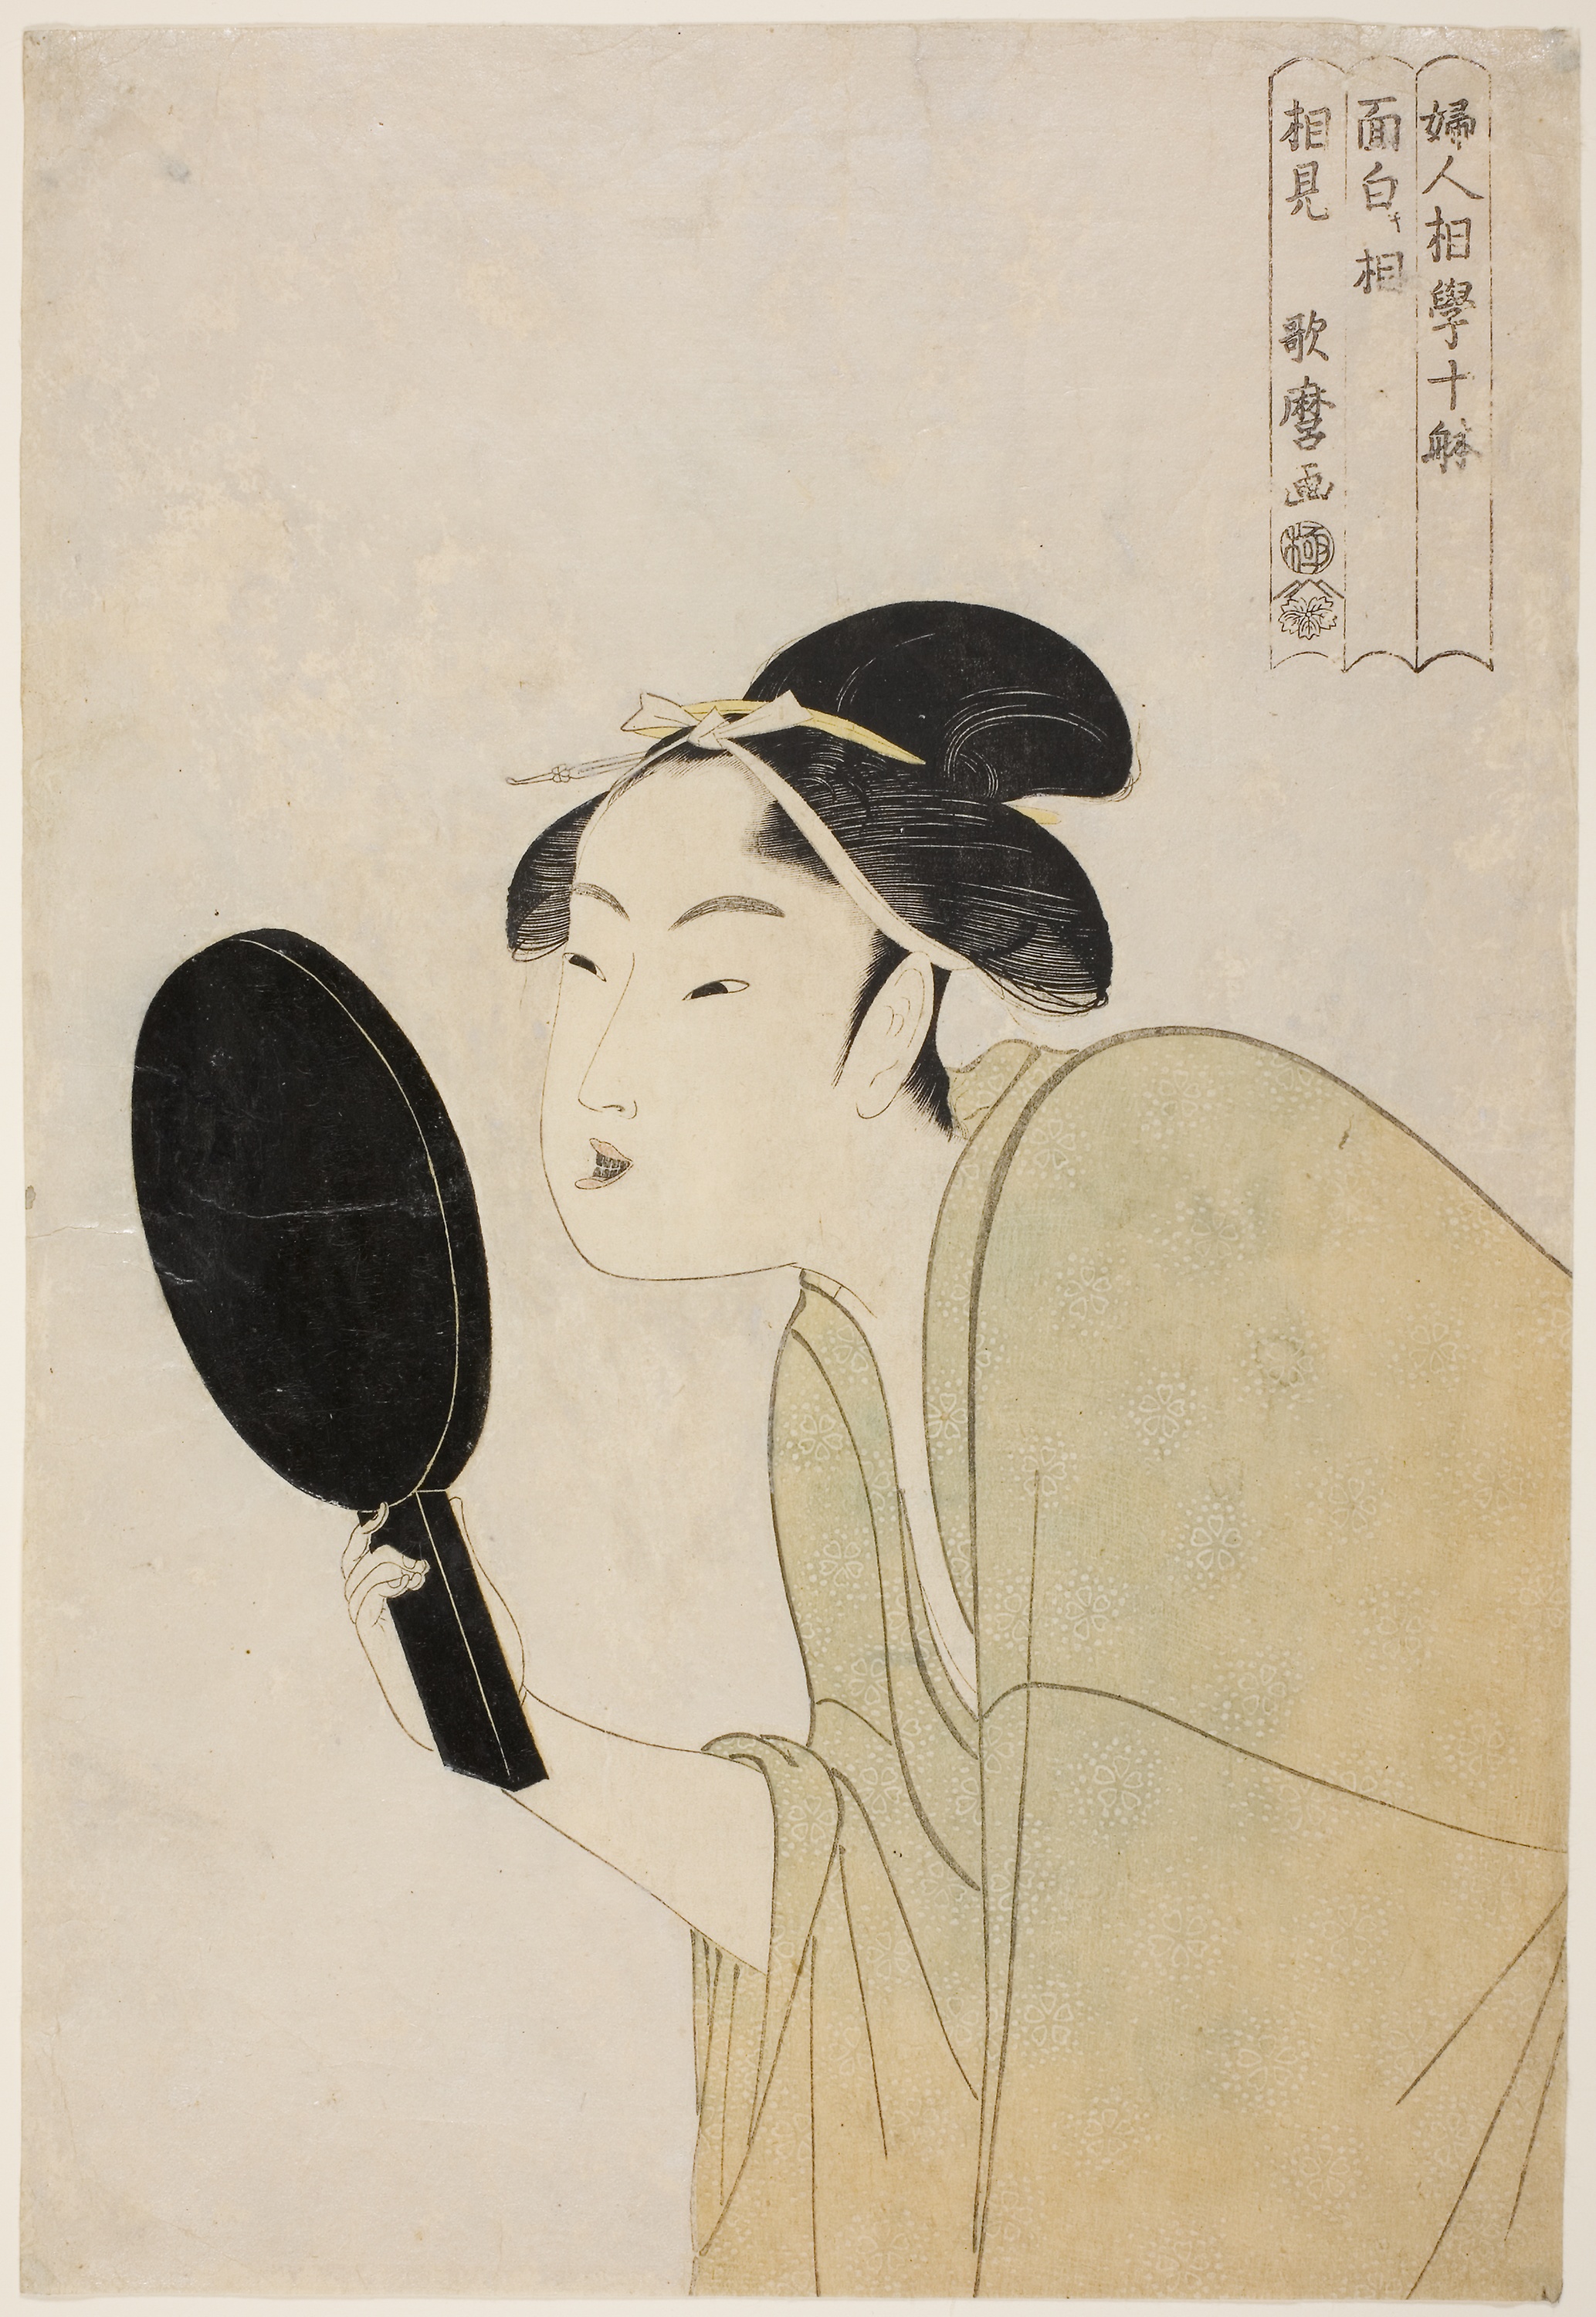
racket, tennis, racquet sport, illustration, vintage clothing, art